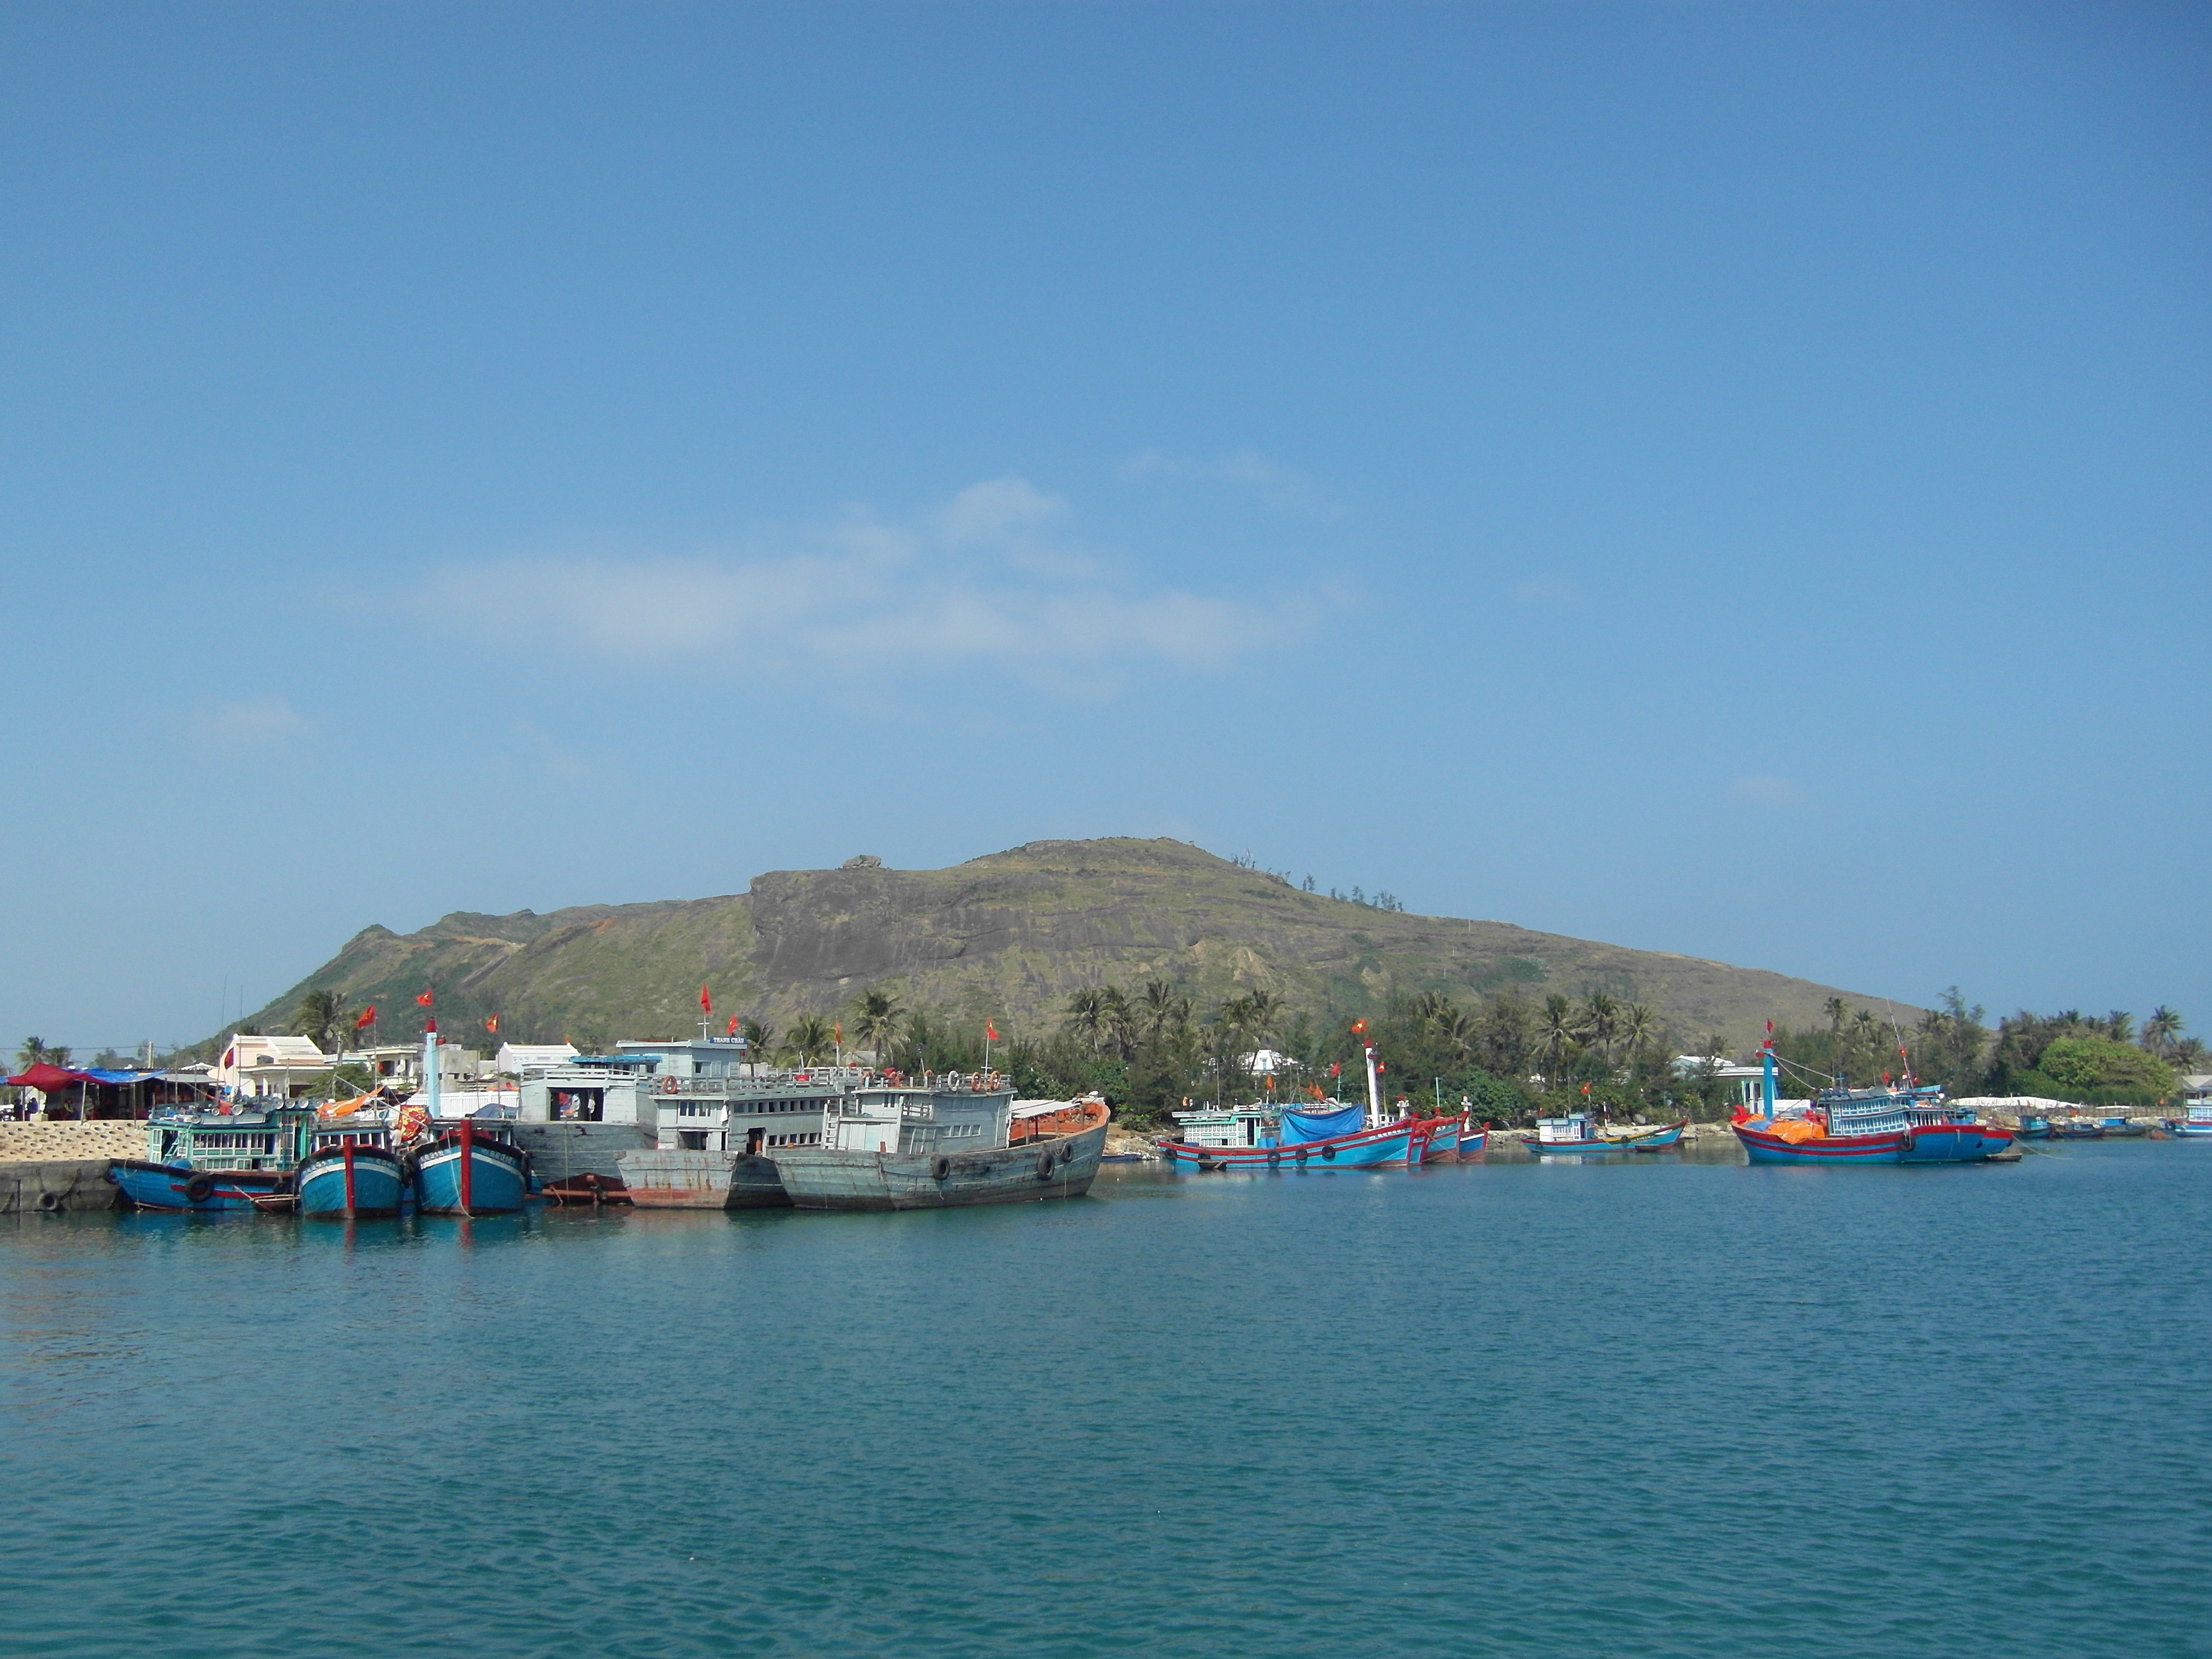
user: text: Bầu trời trong hình có màu gì?
assistant: text: Xanh dương

user: text: Có bao nhiêu lá cờ Việt Nam rõ ràng trong hình?
assistant: text: Năm

user: text: Các thuyền trong hình chủ yếu dùng cho mục đích gì?
assistant: text: Đánh bắt cá ở đảo Lý Sơn

user: text: Khung cảnh trong hình gợi lên hình ảnh về loại hình kinh tế nào của địa phương?
assistant: text: Kinh tế biển, đặc biệt là hoạt động đánh bắt hải sản.

user: text: Các thuyền trong hình đang neo đậu ở khu vực nào và đặc điểm địa hình chính phía sau chúng là gì?
assistant: text: Chúng đang neo đậu trong một bến cảng hoặc vũng biển ở khu vực ven bờ. Phía sau chúng là một ngọn núi lớn, dốc với cây cối thưa thớt.